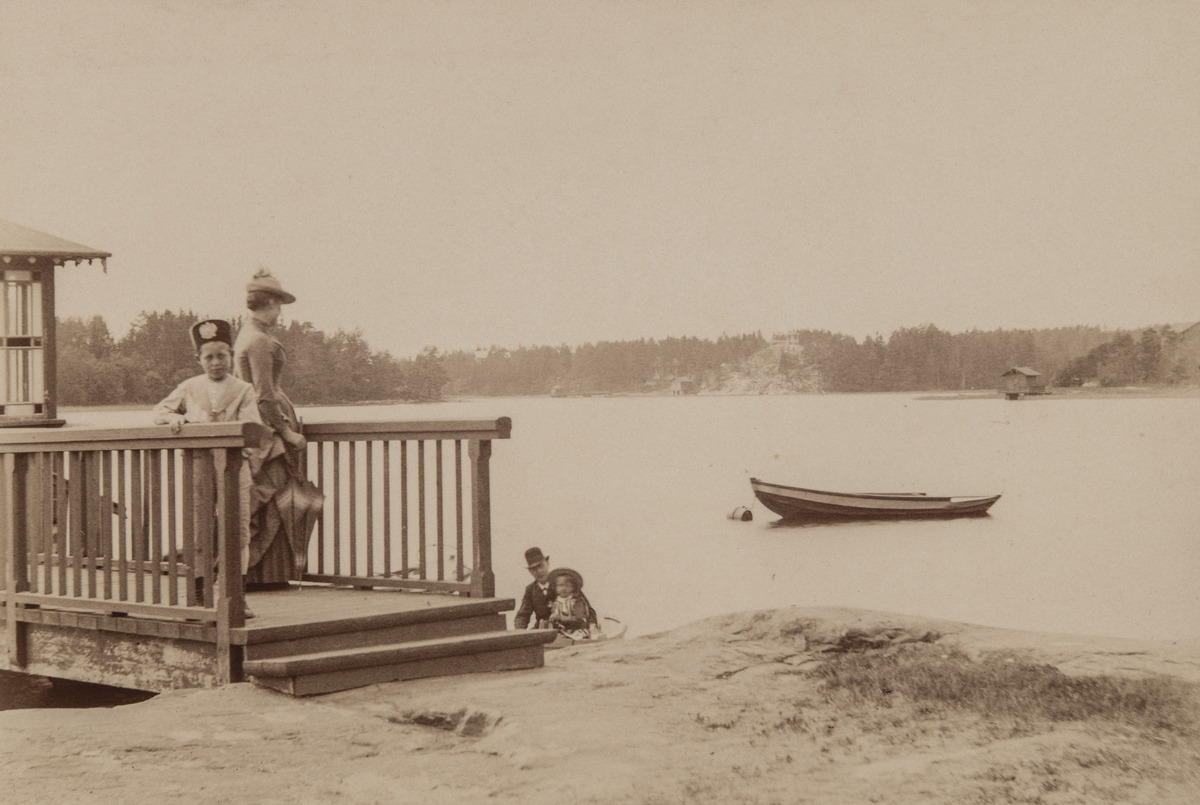
Laajasalo, Hålvik (Kaitalahti)
sisällön kuvaus: Laajasalo, Hålvik (Kaitalahti). Huvila Hellebon uimahuone ja ranta. mustavalkoinen
Ajankohta: kuvausaika 1890 -luku
Paikka: Suomi, Uusimaa, Helsinki, Laajasalo Helsinki, Kruununvuori
Aiheet: huvilat, veneet, merialueet, rannat, kalliot